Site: brandenburg
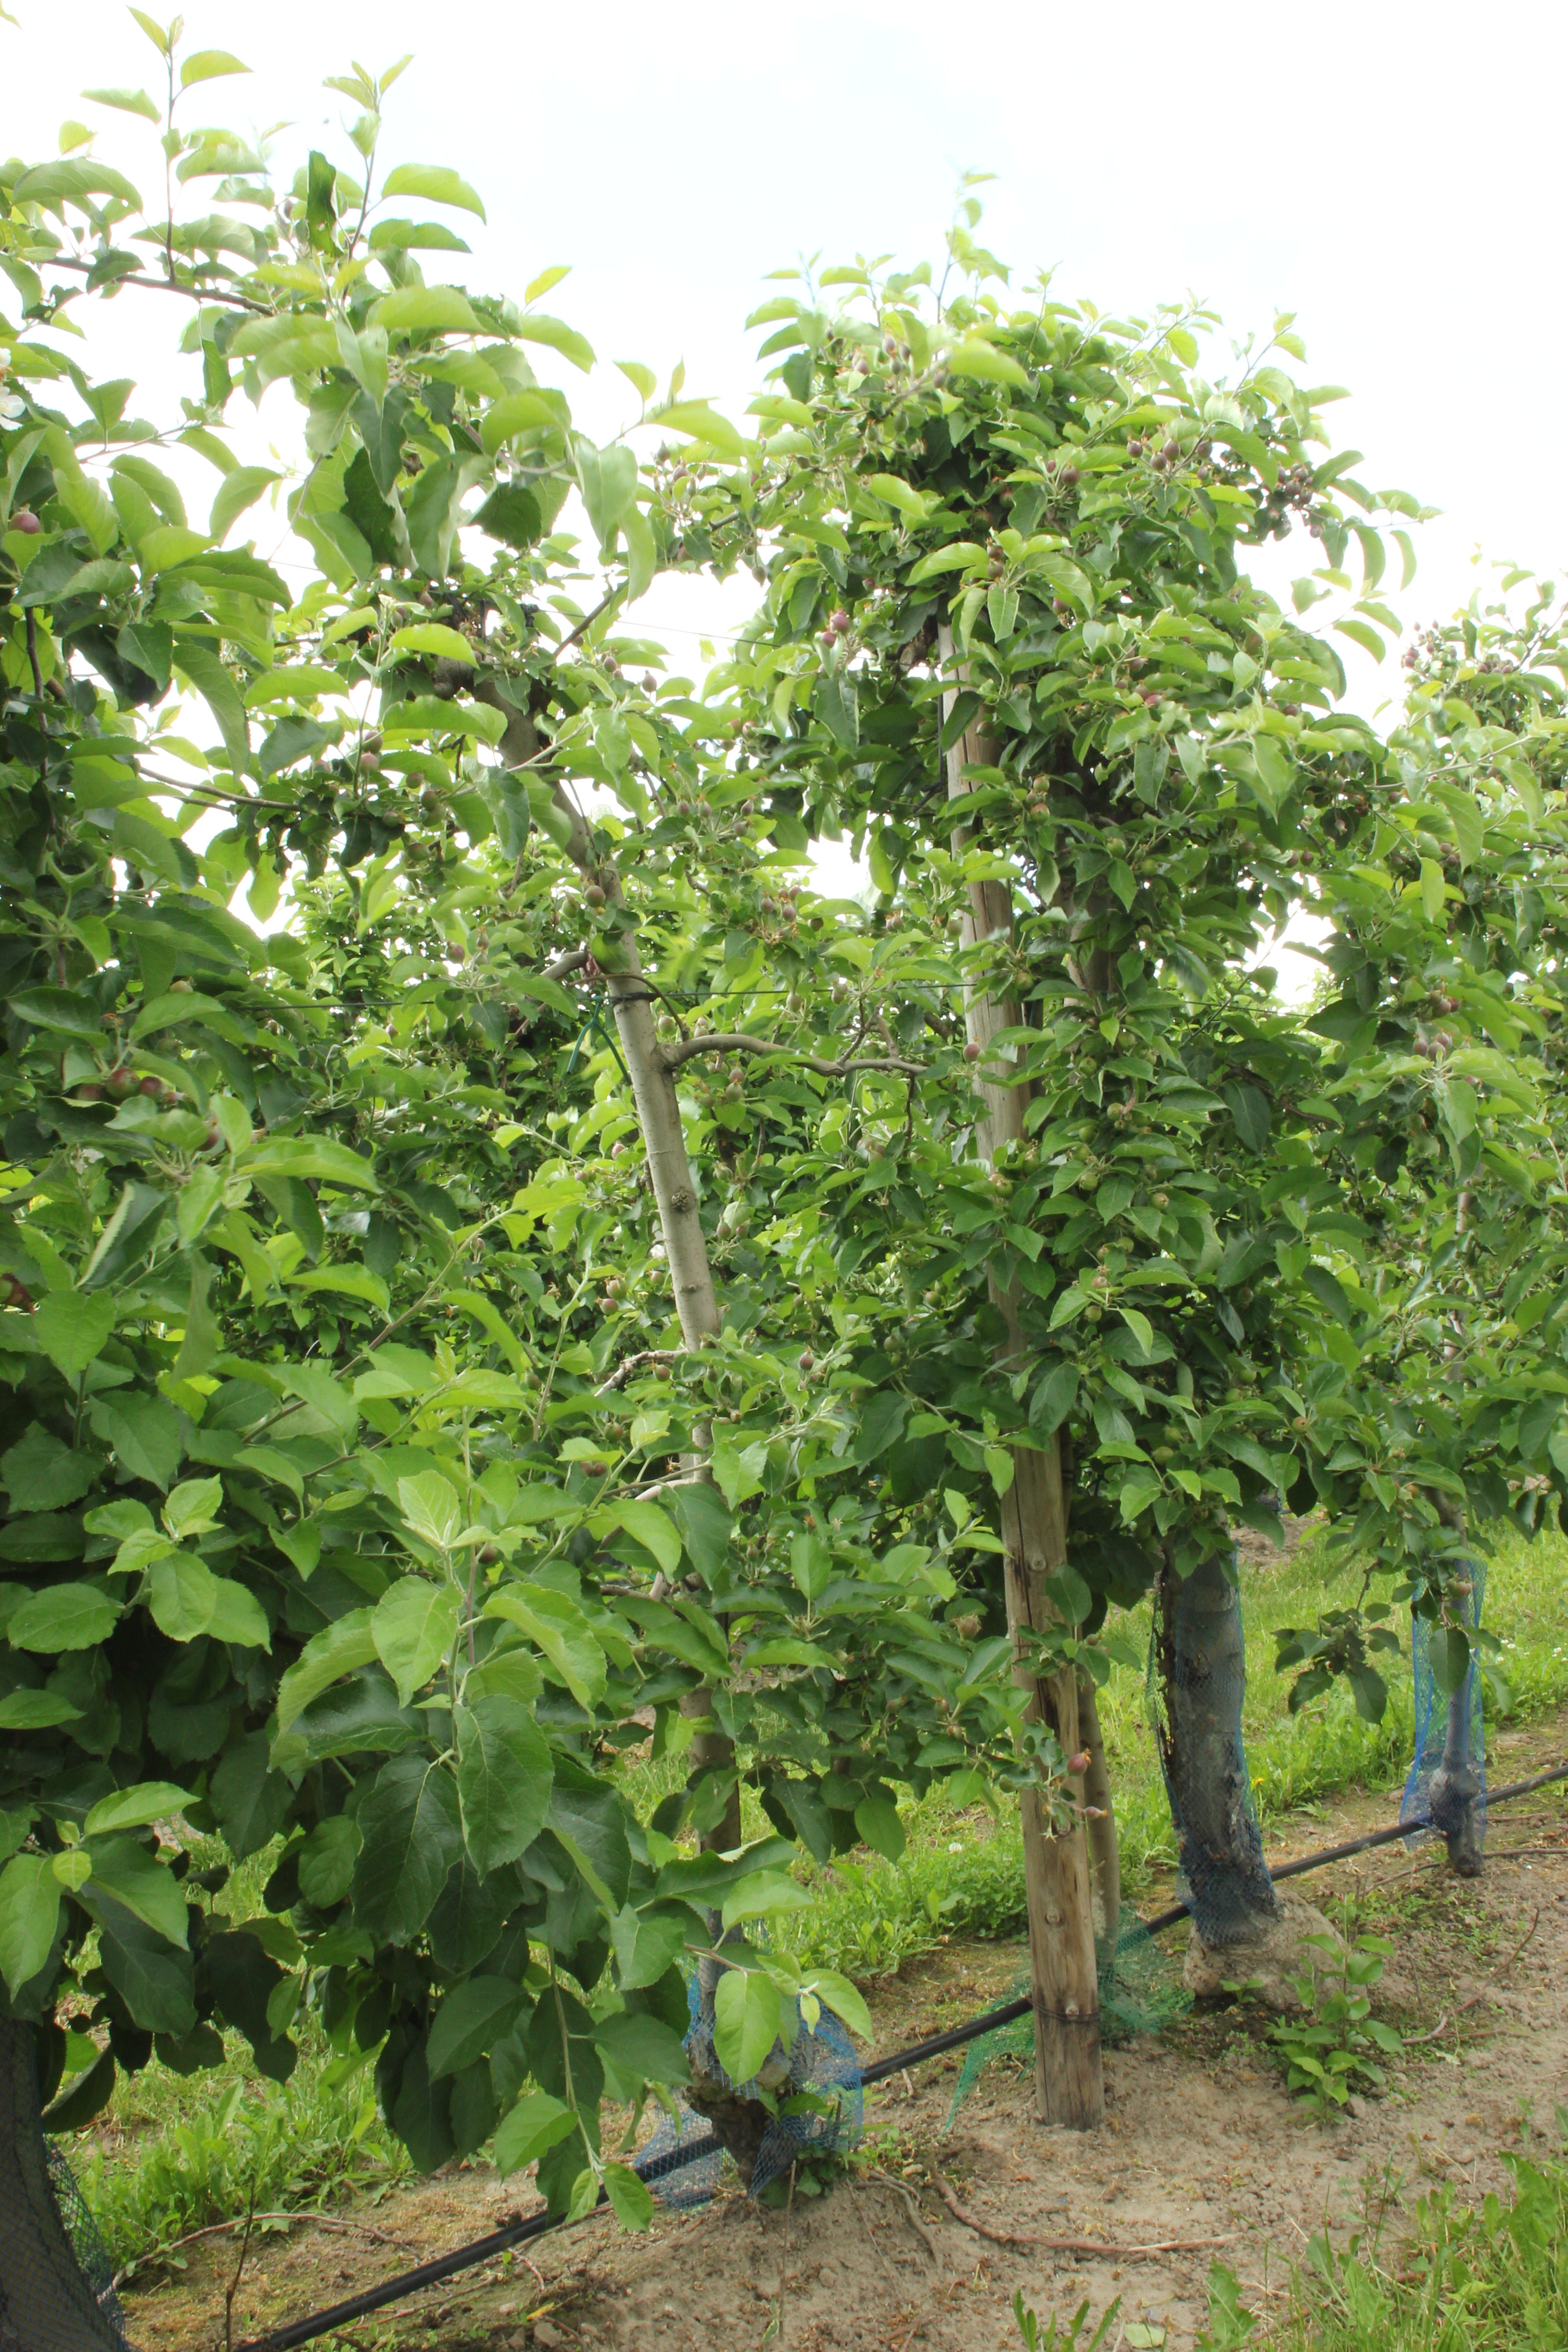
Growth stage (BBCH 72): Development of fruit